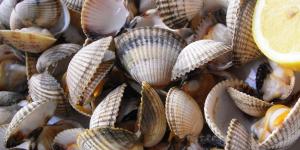
berberechos al vapor con limon